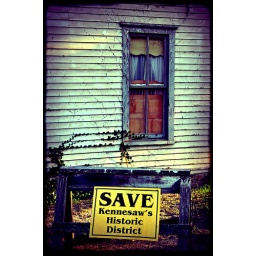
One of my favorite old houses in Kennesaw has this sign in their yard. I greatly agree.